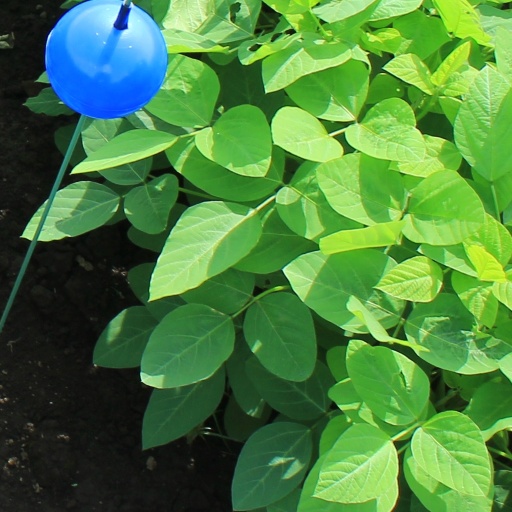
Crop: soybean